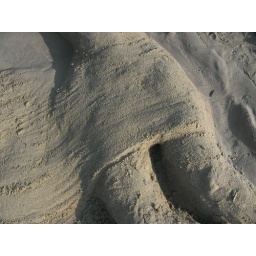
Girl/lady/ in the sand/ sand sculpture on the beach at Big Wave Bay, Hong Kong. Sanyo digital camera